1997–98 activists kidnappings in Indonesia

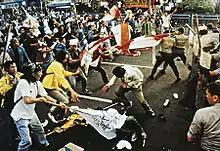
University students and police forces clash in May 1998.

In 1996 Suharto undertook efforts to pre-empt a challenge to the New Order government. The Indonesian Democratic Party (PDI), a legal party that had traditionally propped up the regime had changed direction, and began to assert its independence. Suharto fostered a split over the leadership of PDI, backing a co-opted faction loyal to deputy speaker of the People's Representative Council Suryadi against a faction loyal to Megawati Sukarnoputri, the daughter of Sukarno and the PDI's chairperson.